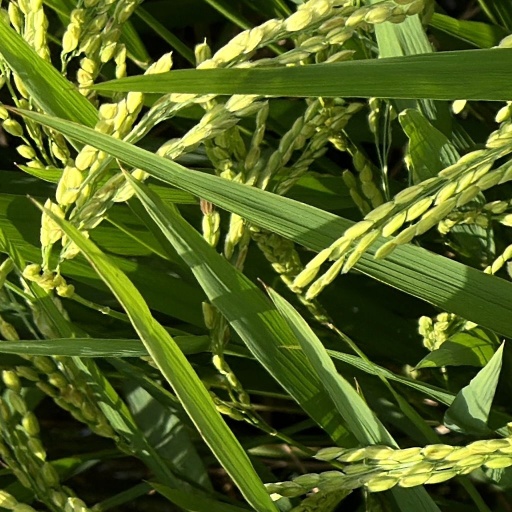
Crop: rice